Answer in natural language. How many Boxs are visible in the scene? Choose between the following options: 0, 4, 3, 2 or 1
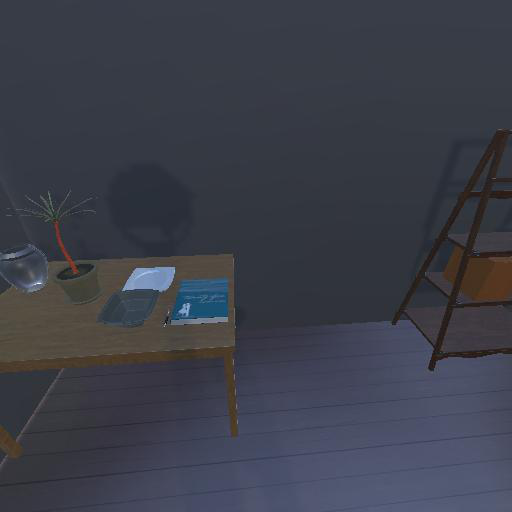
<answer>1</answer>